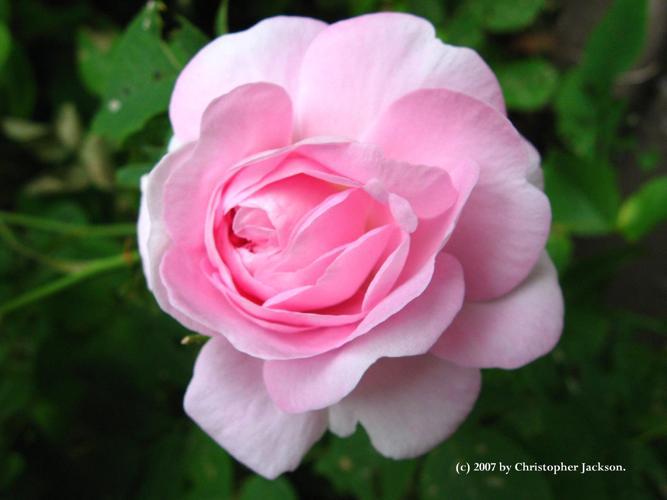
Label: rose